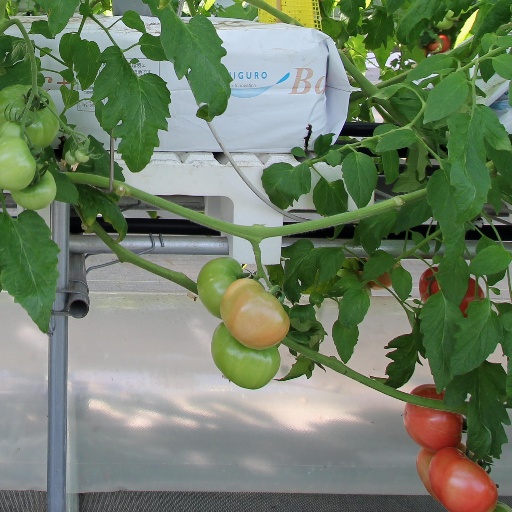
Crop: tomato